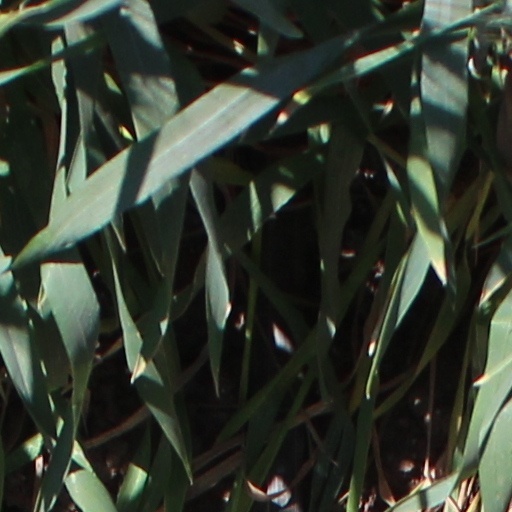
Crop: wheat